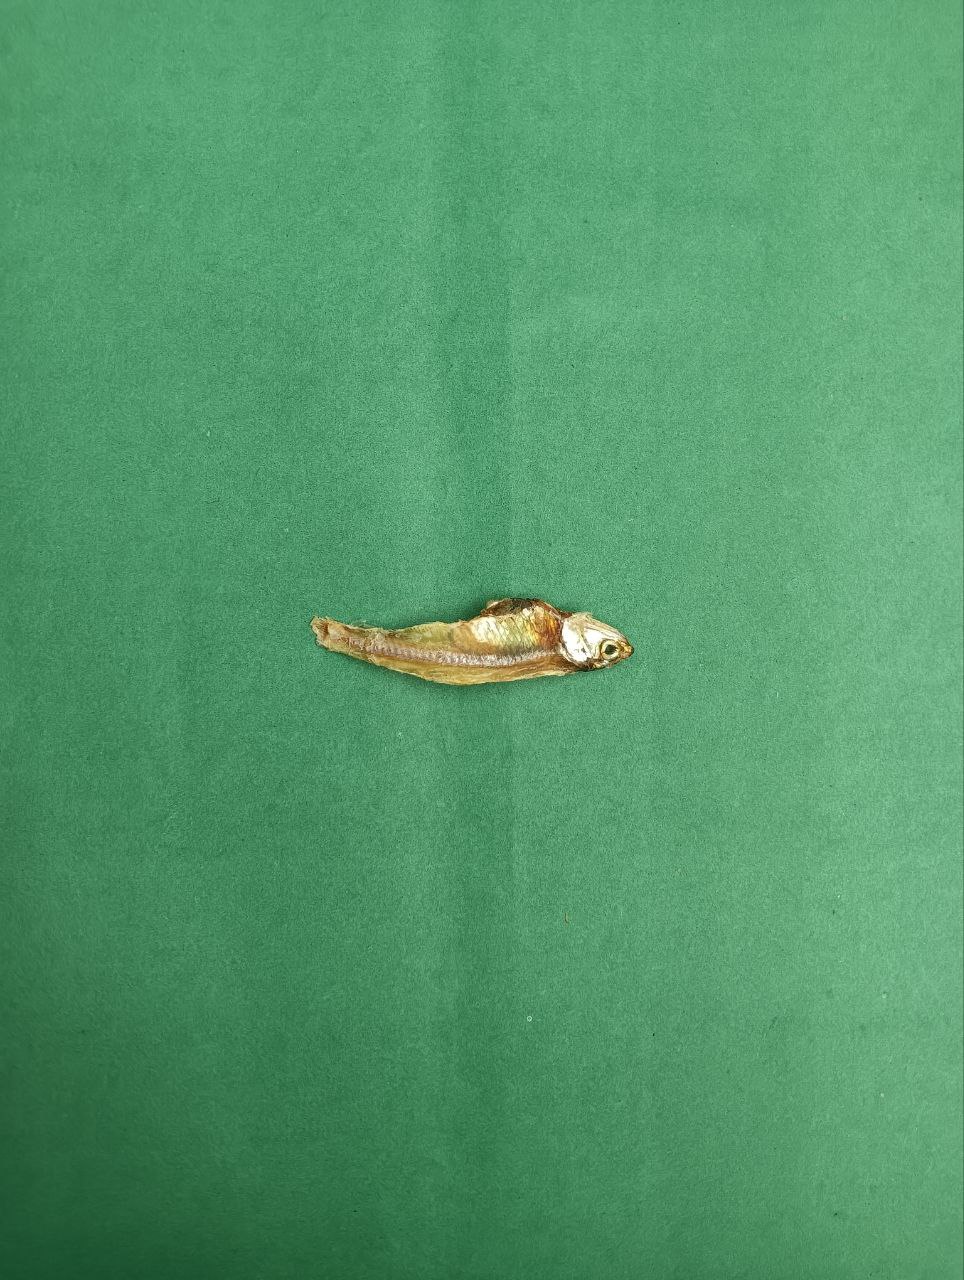
Species: narkeli